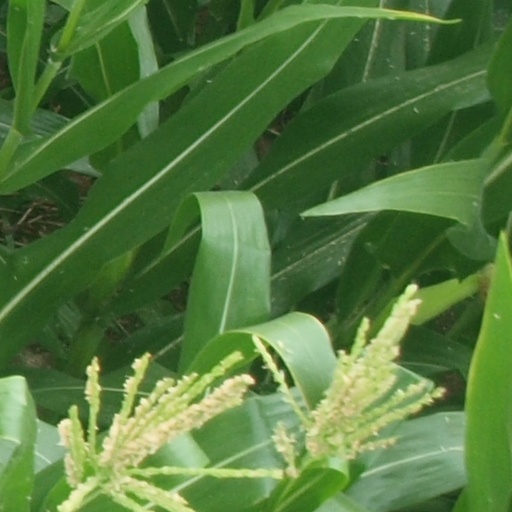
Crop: maize; corn